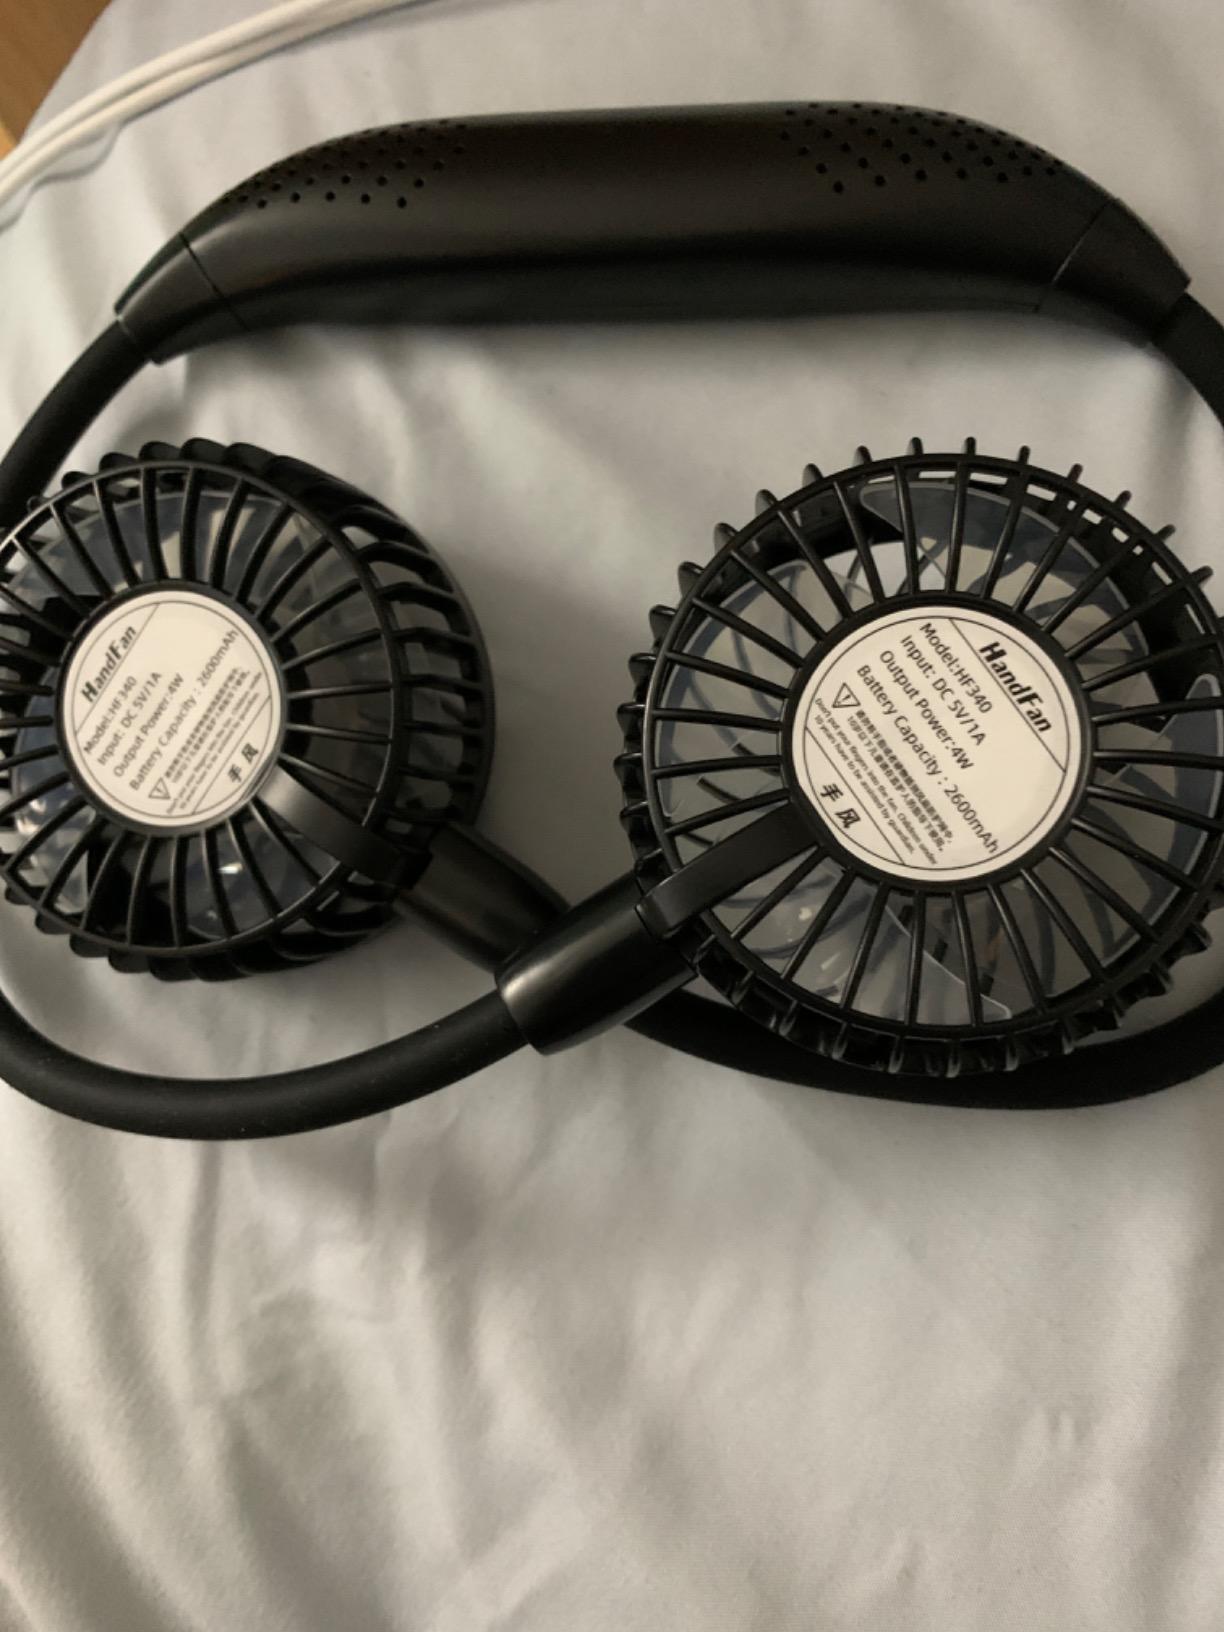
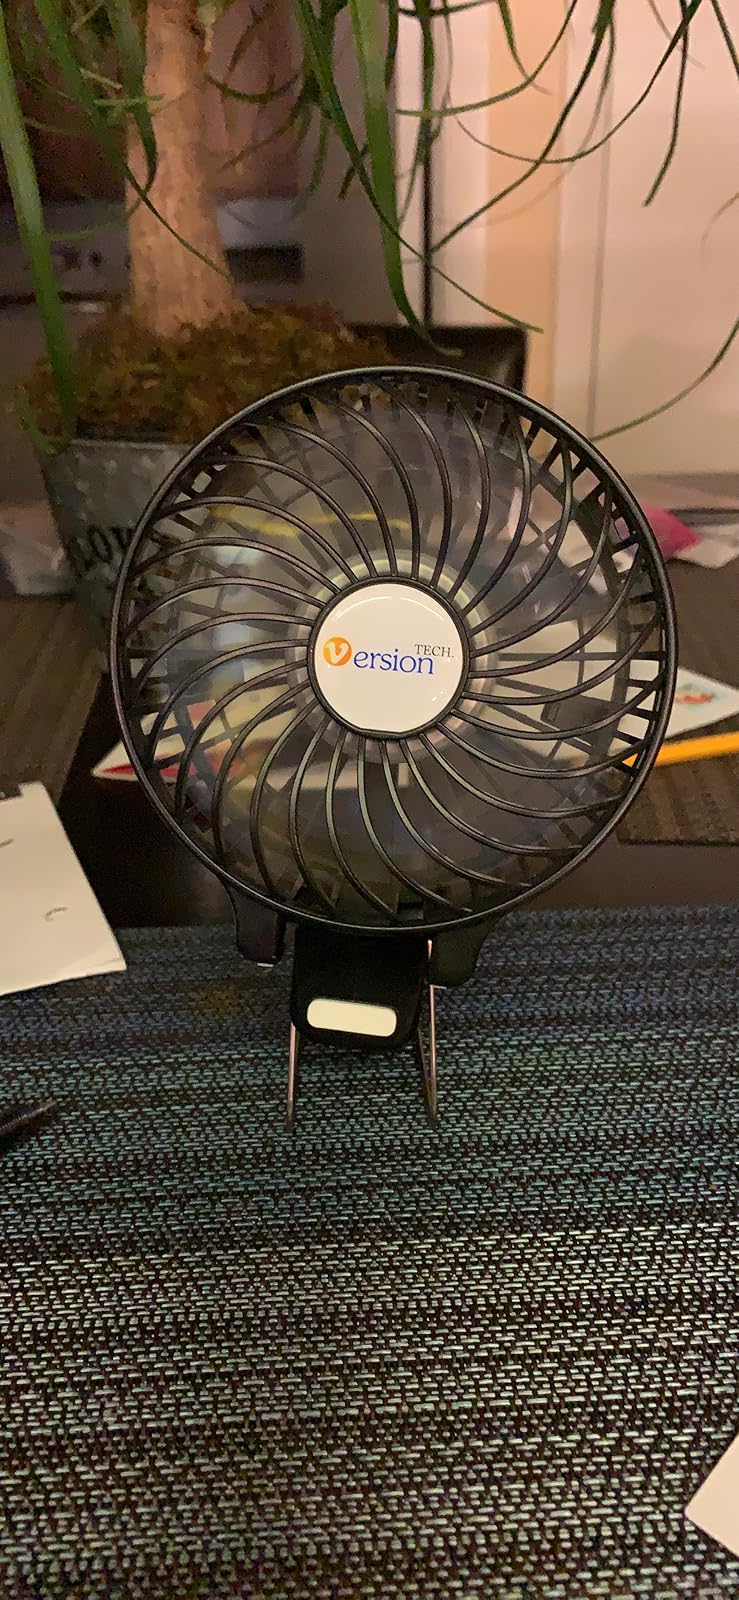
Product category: fan
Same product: no